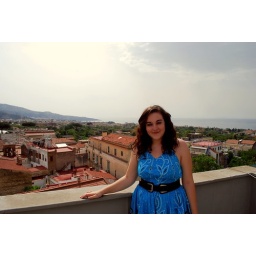
on the roof of our relatives house in piano di sorrento